NWA 74th Anniversary Show

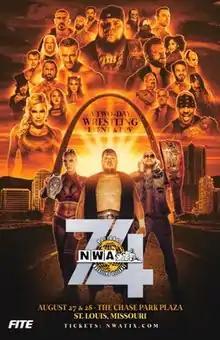
Promotional poster

The NWA 74th Anniversary Show (also simply called NWA 74) was a professional wrestling pay-per-view event produced by the National Wrestling Alliance (NWA) held on August 27 and 28, 2022, at the Chase's Khorassan Ballroom in St. Louis, Missouri.